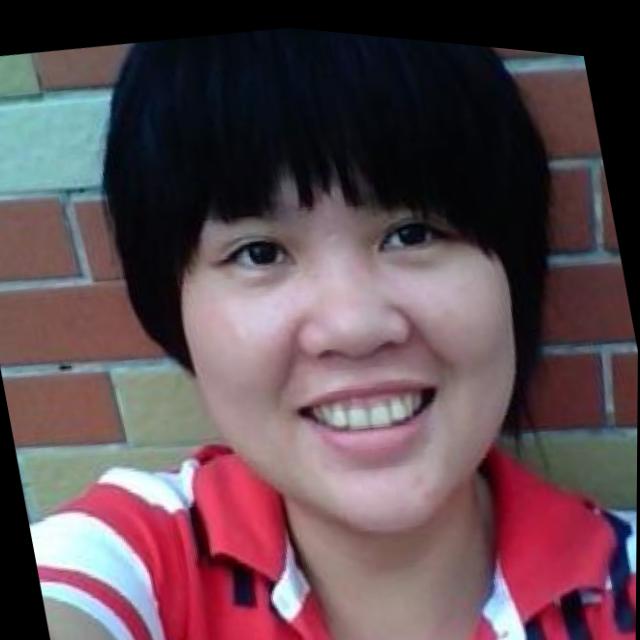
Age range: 21-44